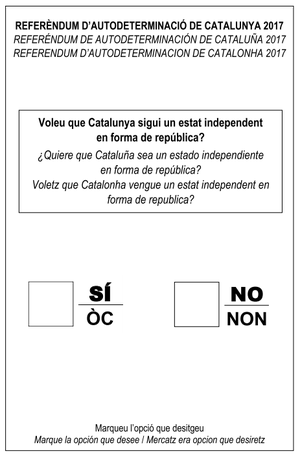
Folkeafstemningen om Cataloniens selvstændighed 2017
Stemmesedlen.
"Folkeafstemningen om Cataloniens selvstændighed 2017 var en folkeafstemning, der blev afholdt 1. oktober 2017 i den spanske autonome provins Catalonien. Ifølge den catalanske regering deltog 2,26 mio. vælgere i valget, der endte med, at 90% stemte for selvstændighed. Stemmeprocenten var 42,3%. Spørgsmålet på stemmesedlen lød: ""ønsker du, at Catalonien bliver en selvstændig stat i form af en republik"".